West Norwood Cemetery

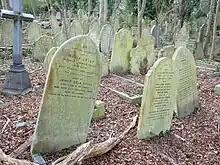
A selection of headstones in the northern part of the cemetery

Lambeth Council have recognised it as a site of nature conservation value within the Borough in addition to its outstanding value as a site of national historic and cultural interest. English Heritage have placed it on the National Register of Historic Parks and Gardens, describing it as the first cemetery to be designed in the Gothic Revival style. The entrance gate is set within railings, painted a historically accurate 'spice' brown. Railings and walls were kept high to dispel fears of body snatchers. There is a second entrance nearby, normally kept locked, in Norwood High Street which is close to West Norwood railway station.